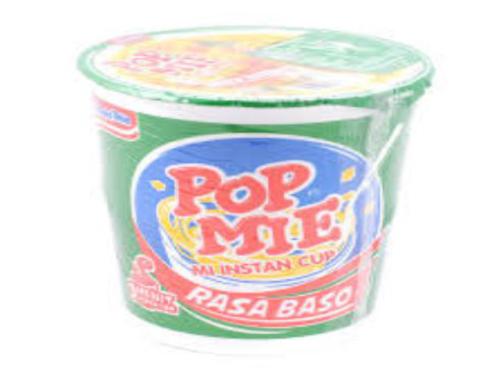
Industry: Food